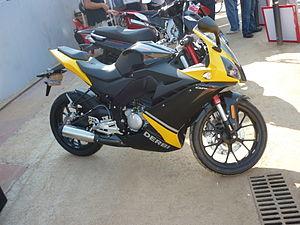
La Derbi GPR est un modèle de cyclomoteur produit par le constructeur espagnol Derbi.